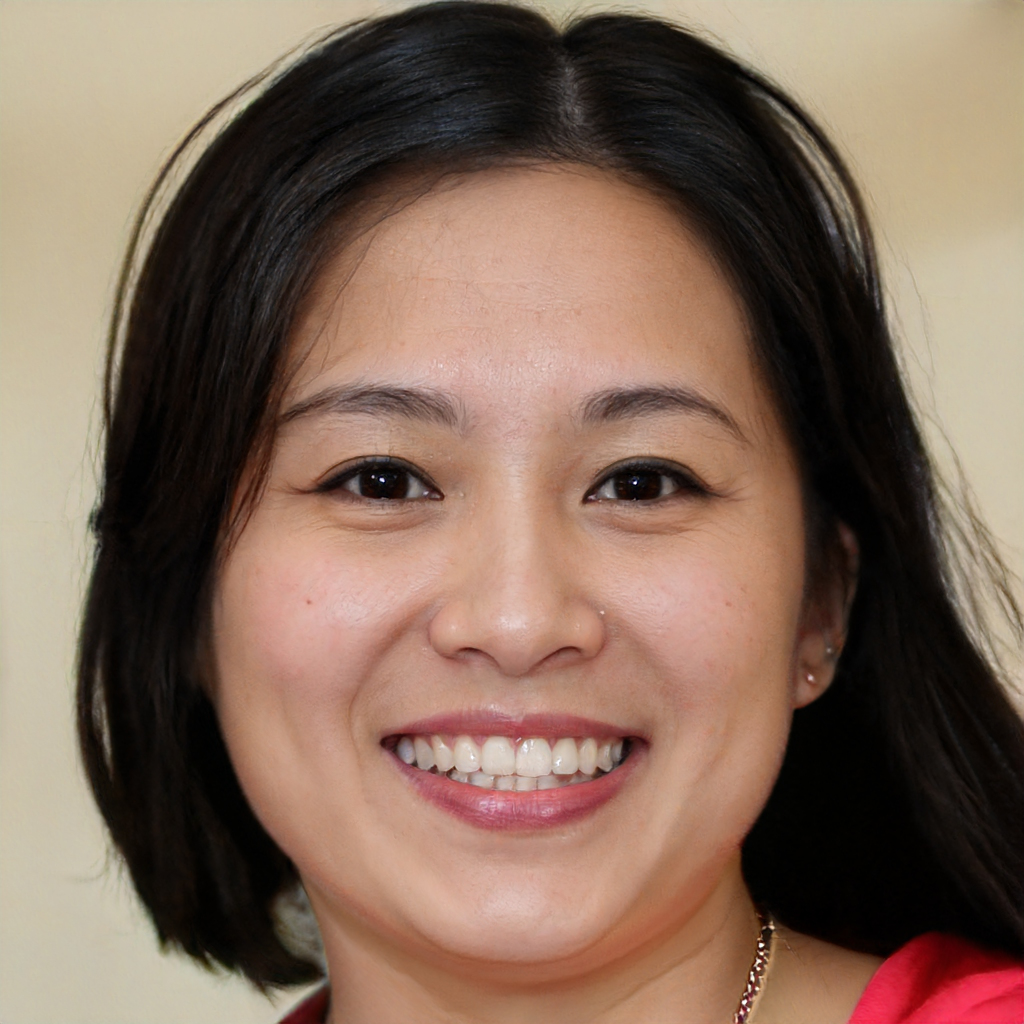
Gender: Female